British Iron Age

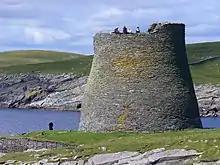
Broch of Mousa, Scotland, c. 300-100 BC

Attempts to understand the human behaviour of the period have traditionally focused on the geographic position of the islands and their landscape, along with the channels of influence coming from Continental Europe.